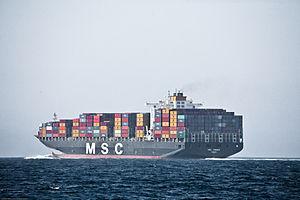
La Mediterranean Shipping Company est un armateur de porte-conteneurs et de navires de croisières italo-suisse. D'origine italienne, il est aujourd'hui basé à Genève et de droit suisse. L'activité croisière est opérée via sa filiale MSC Croisières. En 2018, MSC était responsable d'environ 11 mégatonnes de CO₂ ; cela fait du MSC l'un des dix émetteurs de CO₂ de l'UE avec la plus grande quantité de gaz à effet de serre. À l'exception de Ryanair, les neuf autres émetteurs de CO₂ sont des centrales au charbon en Allemagne ou en Pologne.